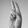
ASL letter: U